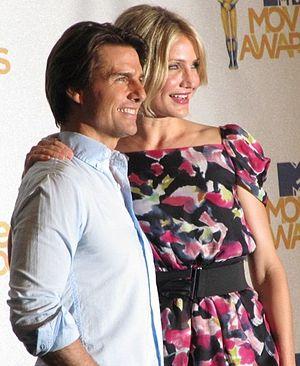
Night and Day ou Nuit et Jour au Québec et au Nouveau-Brunswick est un film américain réalisé par James Mangold, sorti le 25 juin 2010 en Amérique du Nord et le 28 juillet 2010 en France.
Cameron Diaz Madden /ˈkæm.ɹən ˈdi.az/, née le 30 août 1972 à San Diego en Californie, est une actrice américaine d'origine cubaine et espagnole ainsi que anglaise, néerlandaise et allemande.